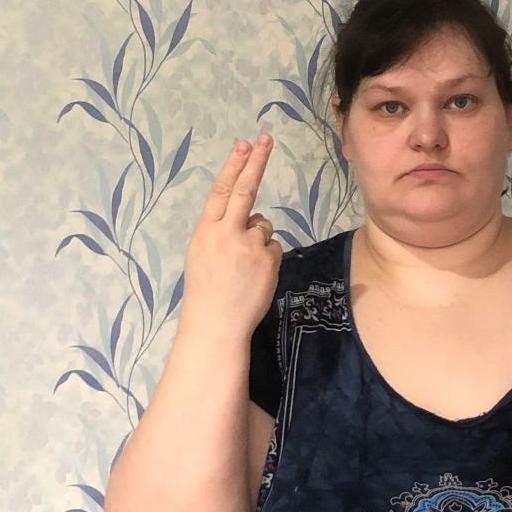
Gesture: two_up_inverted